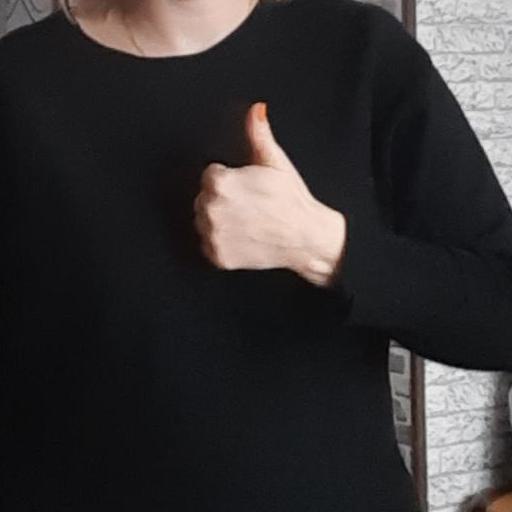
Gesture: like